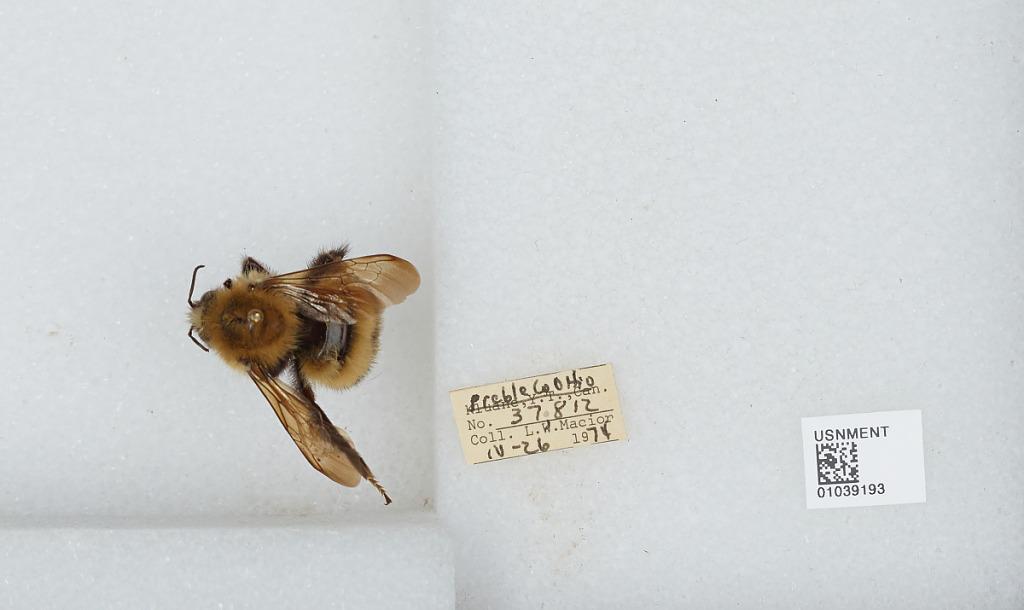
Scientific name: Bombus (Pyrobombus) perplexus Cresson
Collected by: L. Macior
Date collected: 1974-4-26
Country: United States
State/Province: Ohio
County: Preble
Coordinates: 39.7778, -84.6897